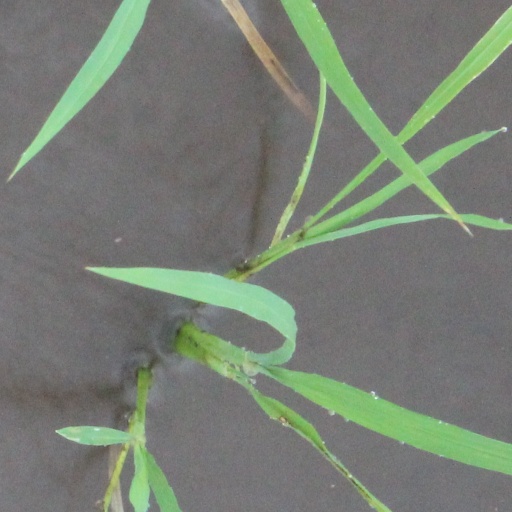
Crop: rice